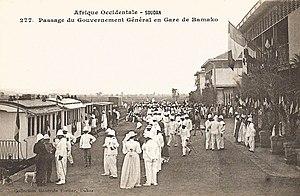
François-Edmond Fortier, Passage du Gouvernement général en gare de Bamako. Afrique Occidentale - Soudan.